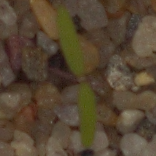
Label: fat_hen